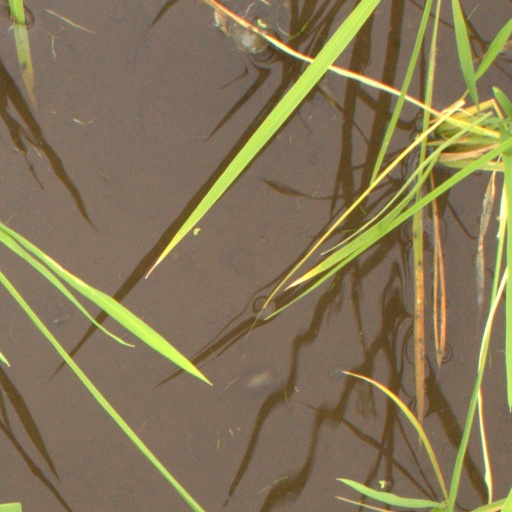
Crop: rice